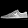
Label: Sneaker